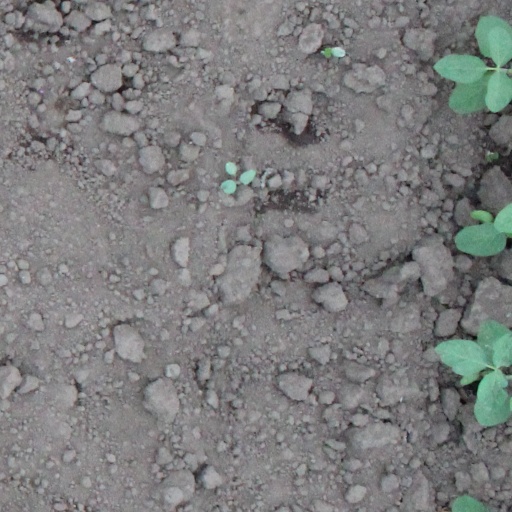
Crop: soybean